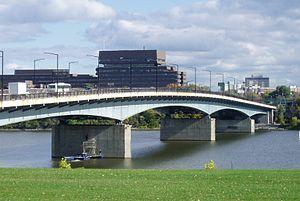
Le pont Cartier-Macdonald est un pont qui traverse la rivière des Outaouais, reliant les villes de Gatineau, au Québec et la capitale canadienne d'Ottawa, en Ontario.